Kenny Habul

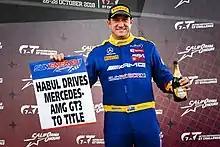
Kenny Habul after winning the Bronze Drivers' title Intercontinental GT Challenge

In 2018 Habul entered the Intercontinental GT Challenge in the Bronze category, starting the season at the Liqui Moly Bathurst 12 Hour in February, where he finished on the podium with co-drivers Jamie Whincup, Vautier, and Raffaele Marciello. At the 24 Hours of Spa he finished 20th overall and 3rd in the Pro-Am class with co-drivers Bernd Schneider, Thomas Jaeger, and Martin Konrad. He then won his class in the Suzuka 10 Hours, finishing 10th overall with co-drivers Mikaël Grenier and Luca Stolz for the 10 hour race; the same co-drivers joined Habul for the season finale 8-hour event at Laguna Seca Raceway, where after spending two hours repairing damage in the pits Habul clinched the Bronze Driver Championship title with a 27th place overall finish, fourth in class In 2022, Habul won the 2022 Bathurst 12 Hour, driving with Konrad, Stolz and Jules Gounon.